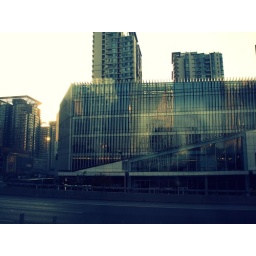
One can see my camera reflected against the glass window of the bus I was riding.